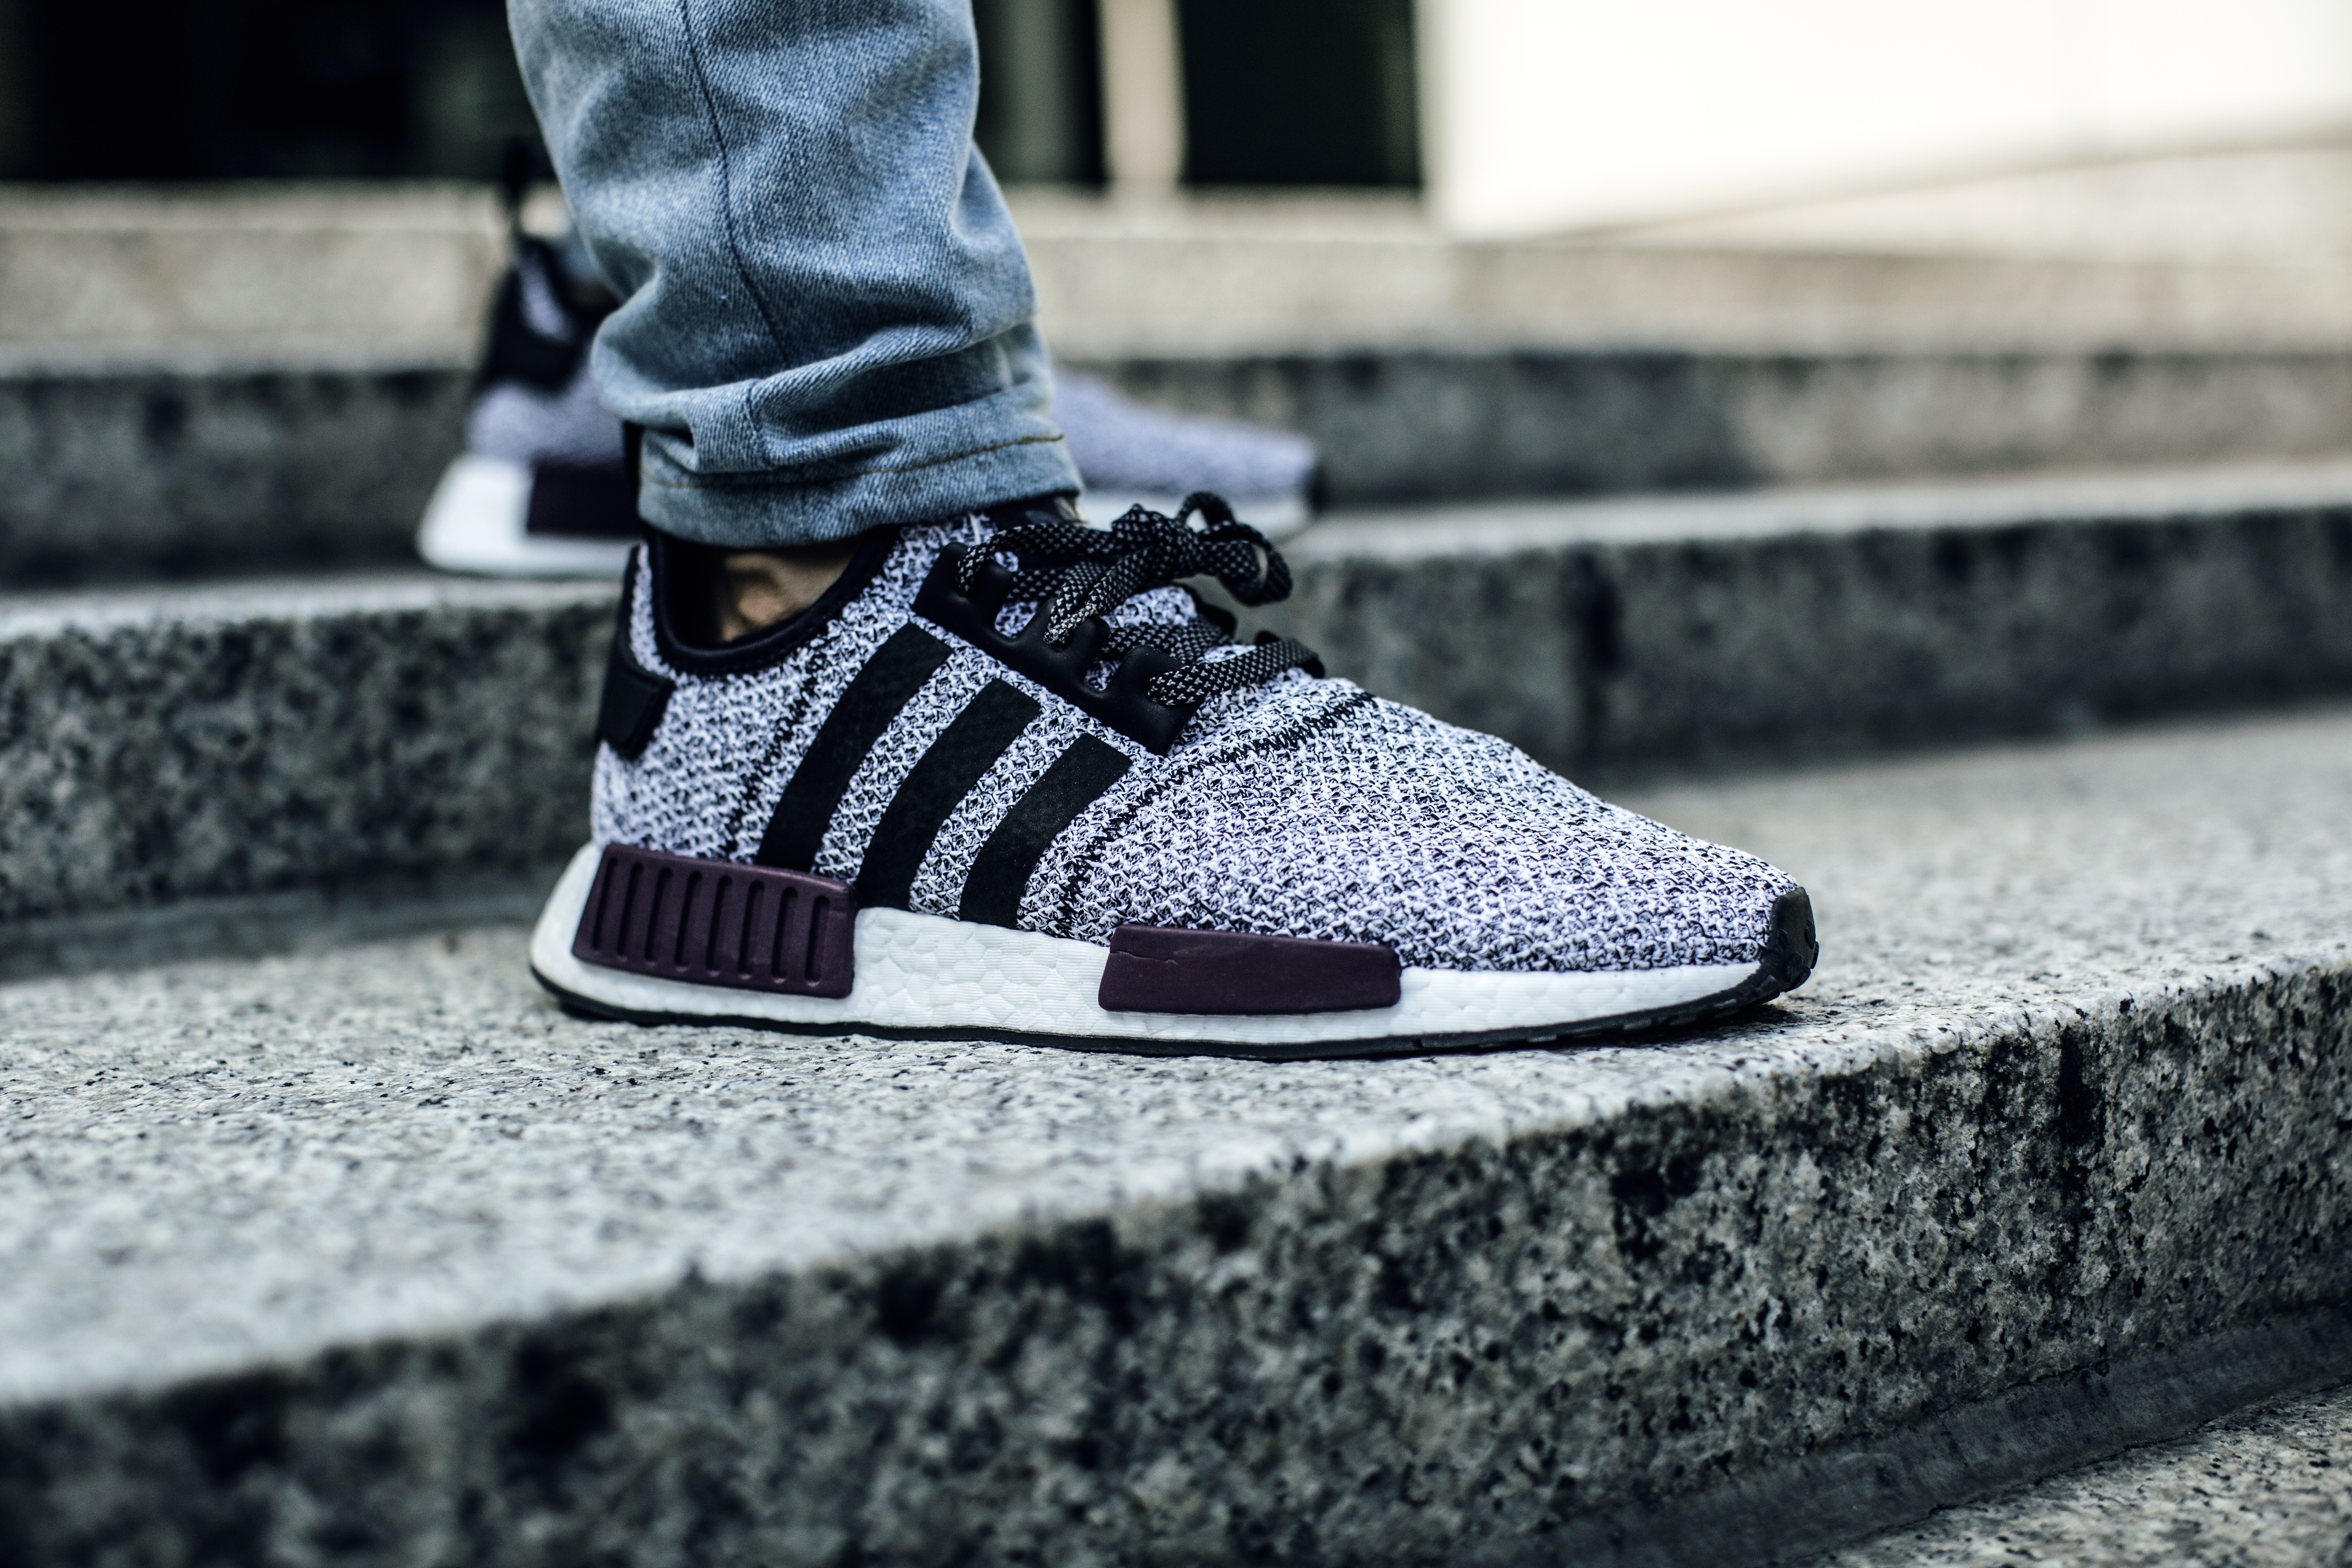
shoe, white, spring, red, color, foot, fashion, blue, black, season, sneakers, adidas, footwear